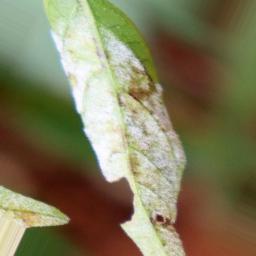
Label: powdery mildew